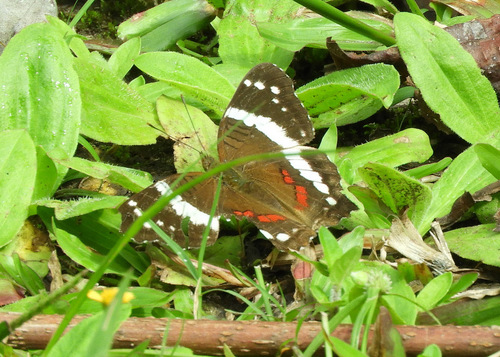
Scientific name: Anartia fatima
Common name: Banded peacock
Family: Nymphalidae
Order: Lepidoptera
Pollinator type: Primary pollinator
Habitat: Open areas and gardens
Geographic range: South America
Conservation status: Least Concern